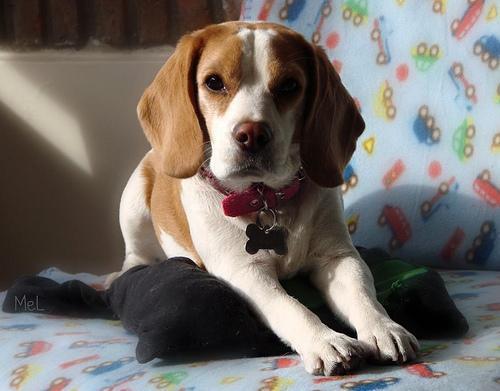
beagle